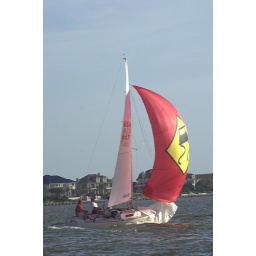
Clear Lake, Texas Wednesday sail boat races in 2006